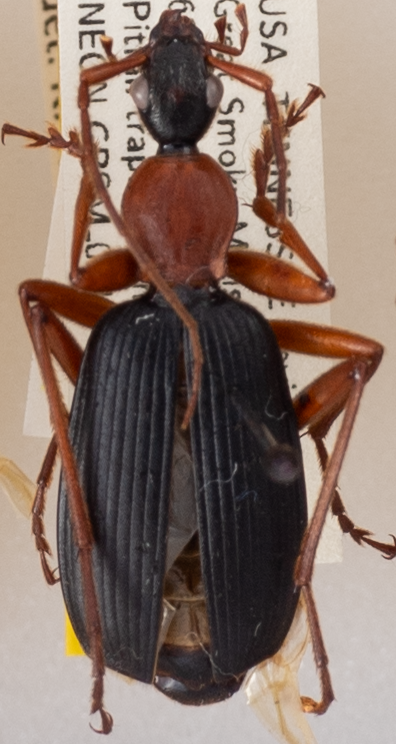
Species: Galerita bicolor
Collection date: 2022-06-21
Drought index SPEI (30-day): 0.168
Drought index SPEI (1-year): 0.668
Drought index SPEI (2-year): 1.13